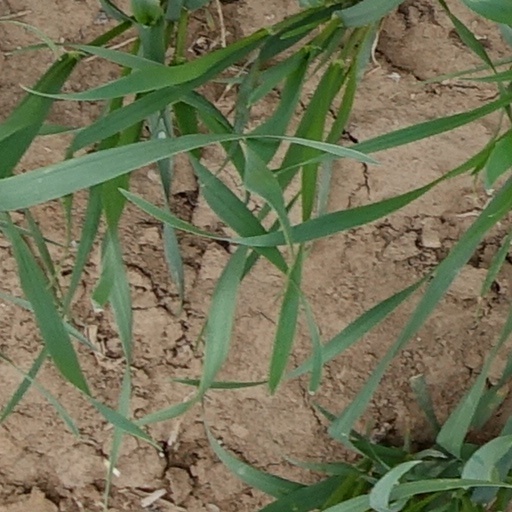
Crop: wheat